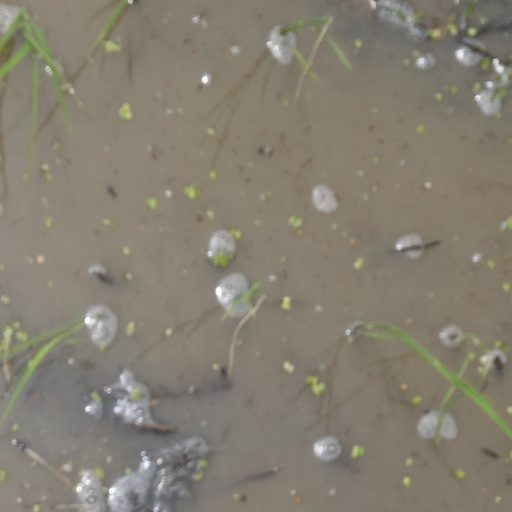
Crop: rice